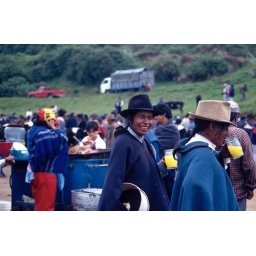
Early morning in Otavalo's animal market in Ecuador.